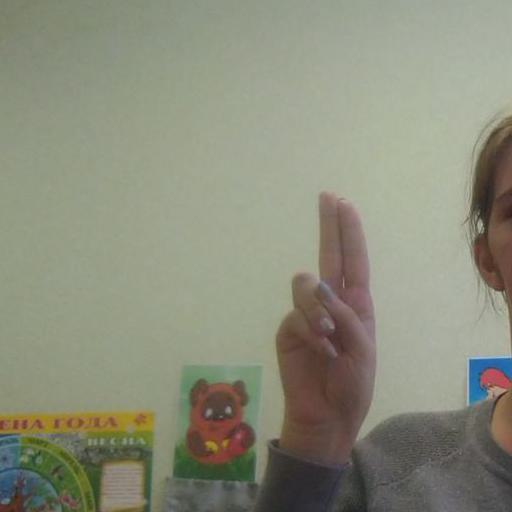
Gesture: two_up